Coledale (Cumbria)

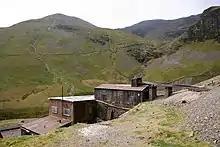
Derelict remains of Force Crag Minephotographed in May 2009

Coledale's most notable feature is Force Crag Mine; the buildings, spoil heap and associated structures of which are practically the only sign of human influence in the upper valley.